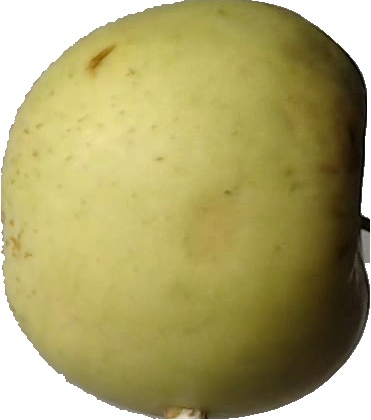
Label: apple_golden_3